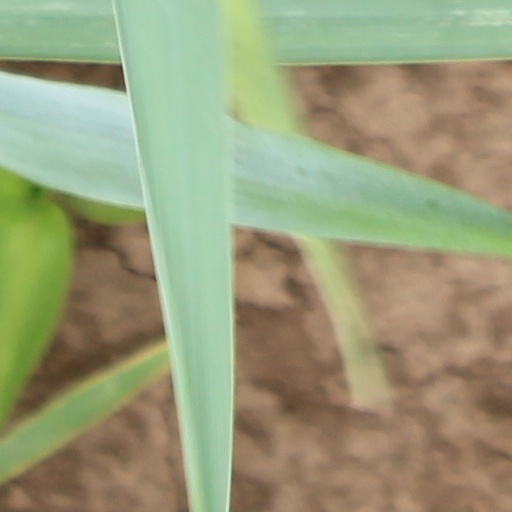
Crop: wheat